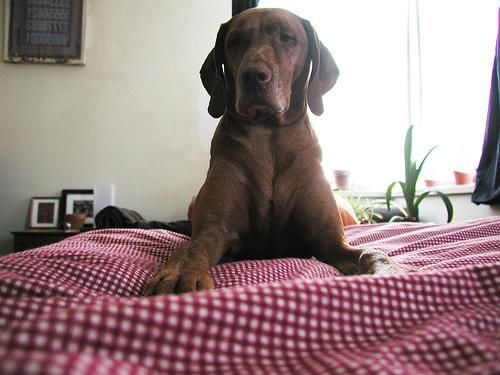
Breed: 210-n000048-vizsla